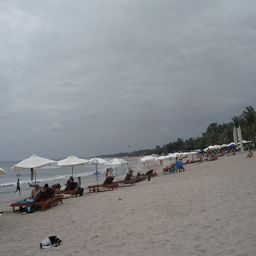
a beach landscape with umbrellas and people reclining
There is a large crowd of people hanging out at the beach.
A bunch of people on a beach with umbrellas.
A dog that is laying down in the sand.
Line of people relaxing under umbrellas at the beach.